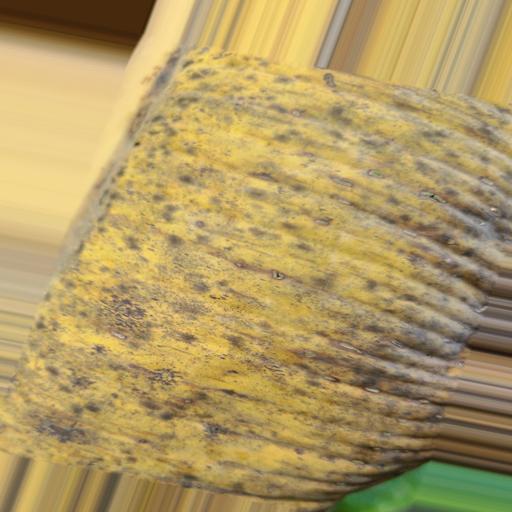
Label: panama_disease